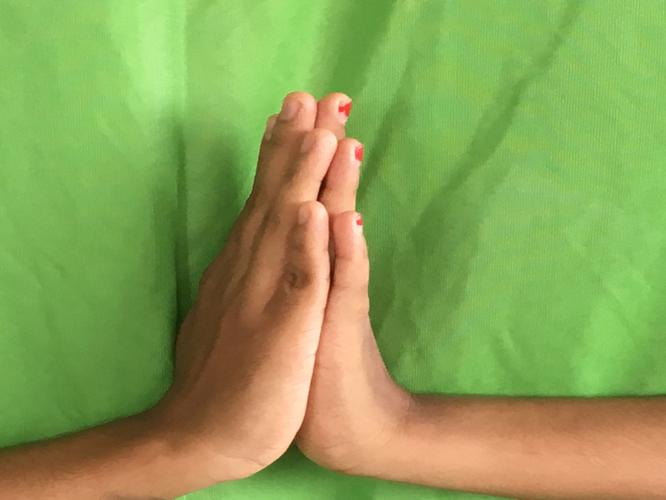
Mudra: Anjali
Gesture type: double_hand